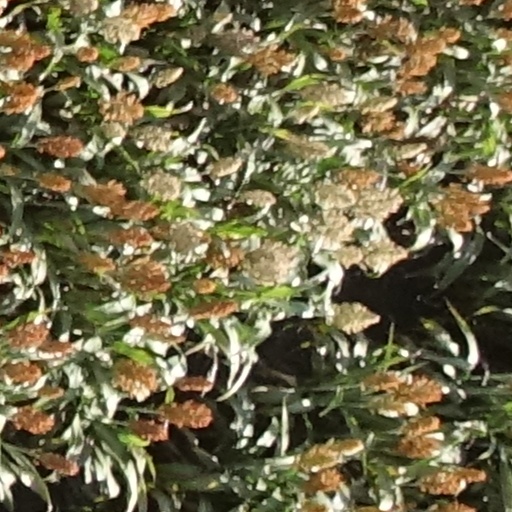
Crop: sorghum